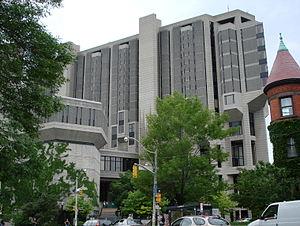
L'Université de Toronto est une université publique canadienne et l'une des universités les plus sélectives et prestigieuses du monde. Avec plus de 65 000 étudiants, elle constitue la plus grande université du Canada, puisqu'elle est en partie le résultat d'une fusion de deux universités : les Universités de Toronto et de Victoria. Elle est répartie sur trois campus : le campus principal, St-George, se trouve dans le centre de Toronto, autour de Queen's Park, tandis que les deux autres se trouvent dans l'agglomération torontoise, respectivement à Mississauga et à Scarborough.